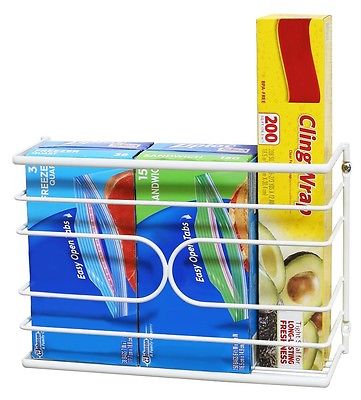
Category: cabinet